Mount Tabor (Oregon)

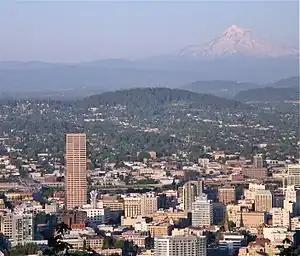
Downtown Portland, with Mount Tabor (center) and Mount Hood in the distance

Mount Tabor is an extinct volcanic vent with a city park on the volcano, located in Portland, Oregon's neighborhood of the same name. The name refers to Mount Tabor, Israel. It was named by Plympton Kelly, son of Oregon City pioneer resident Clinton Kelly.